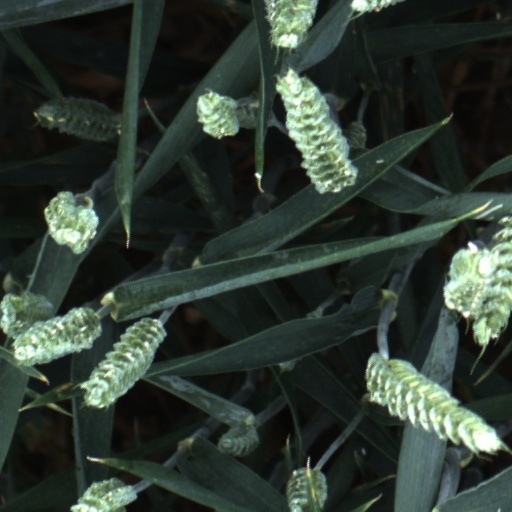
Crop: wheat